James Gibbs

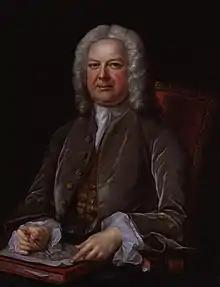
James Gibbs by John Michael Williams c.1737–40

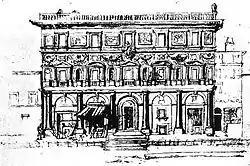
The Palazzo Branconio dall'Aquila, Rome, inspiration for Gibbs' St Mary le Strand

By 1743 Gibbs, who was fond of wine and food, was described as "corpulent". In June 1749 Gibbs set out for the spa town of Aix-la-Chapelle for treatment: he long suffered from kidney stones and had lost weight and was in pain. He remained until September when he returned to London. Gibbs never married. He died in his London house on the corner of Wimpole Street and Henrietta Street on 5 August 1754 and was buried in St Marylebone Parish Church, and a modest wall tablet was erected with this inscription: